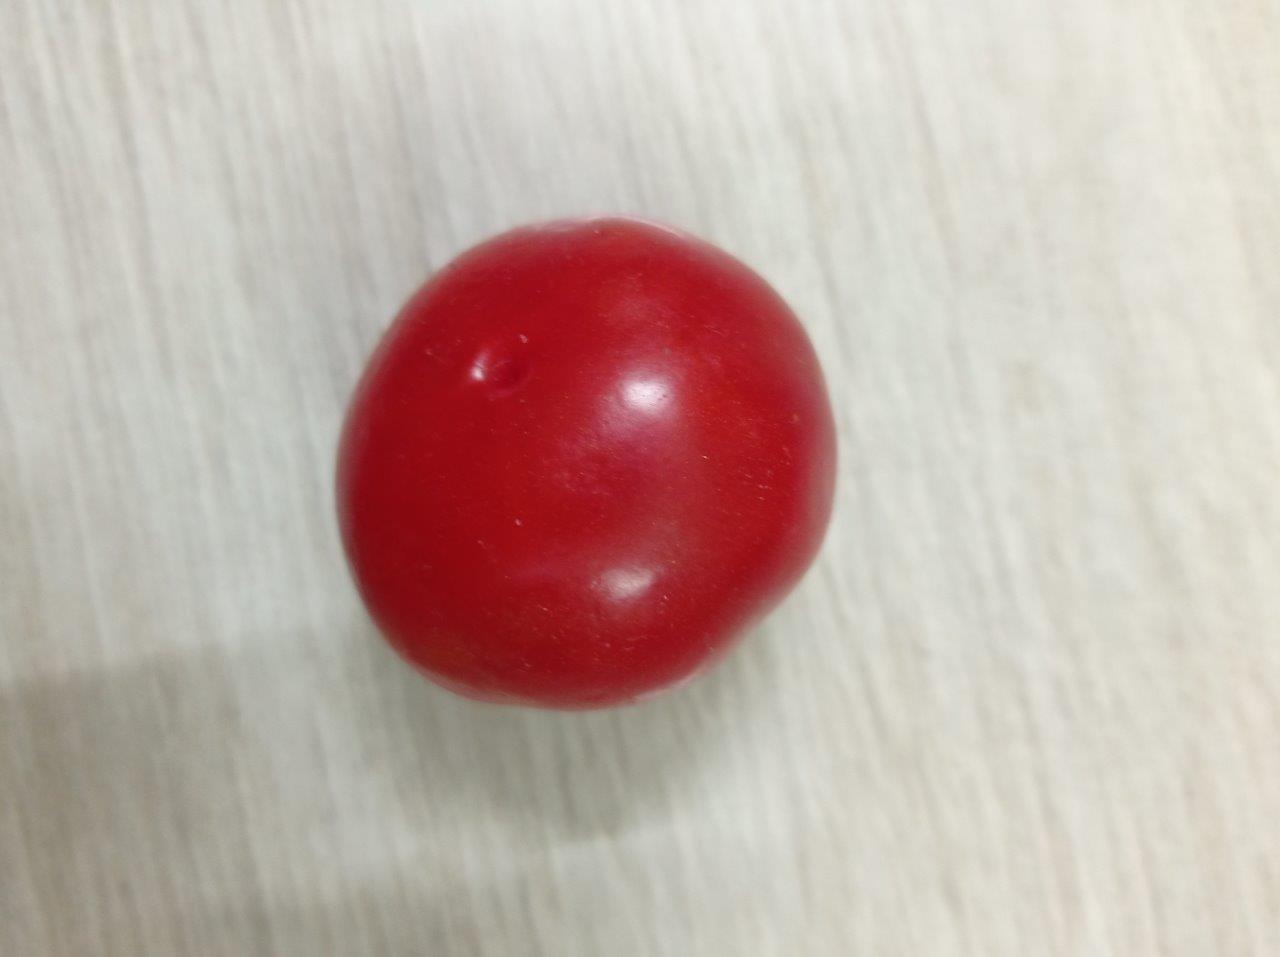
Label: Fresh